Bay of Tangier

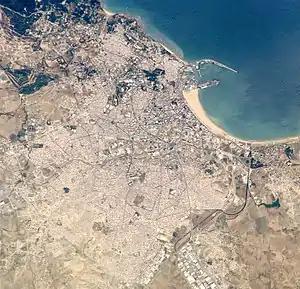
The bay shown in the top right from satellite

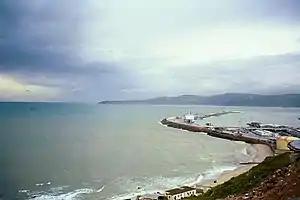
Bay of Tangier from the western end

The Bay of Tangier is a bay around Tangier on the Mediterranean in northern Morocco. It forms the body of water between the port and Cap Malabata in a semi circular shape. Avenue d'Espagne runs along the bay and is known for its hotels and large modern establishments.